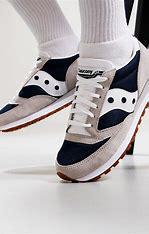
Brand: Saucony
Model: Jazz 81